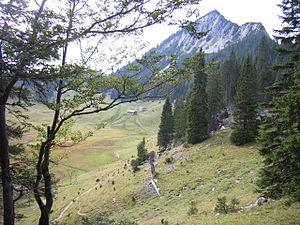
47° 34′ 59″ N, 11° 46′ 59″ E
Cet article recense les zones humides d'Autriche concernées par la convention de Ramsar.
Cet article recense les zones humides d'Allemagne concernées par la convention de Ramsar.